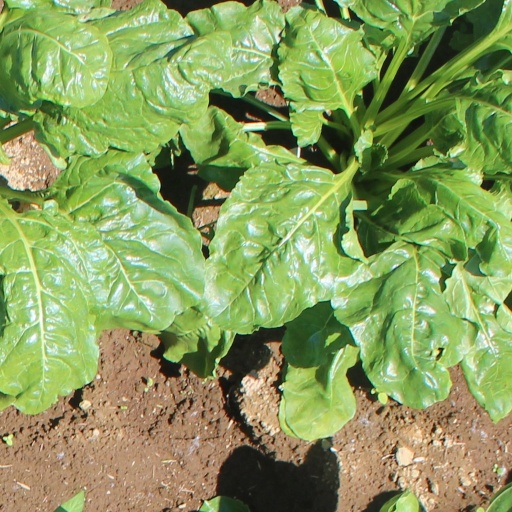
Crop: sugar beet